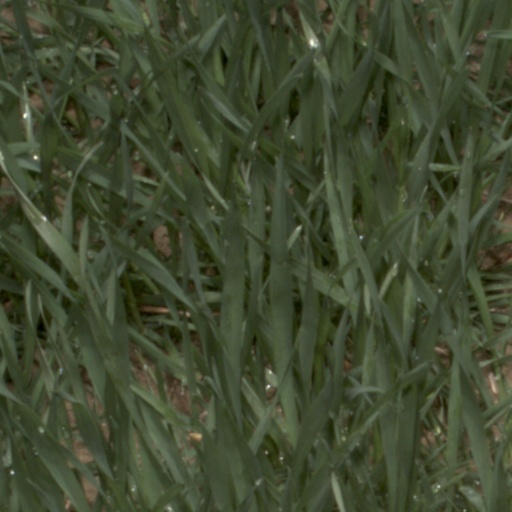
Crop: wheat